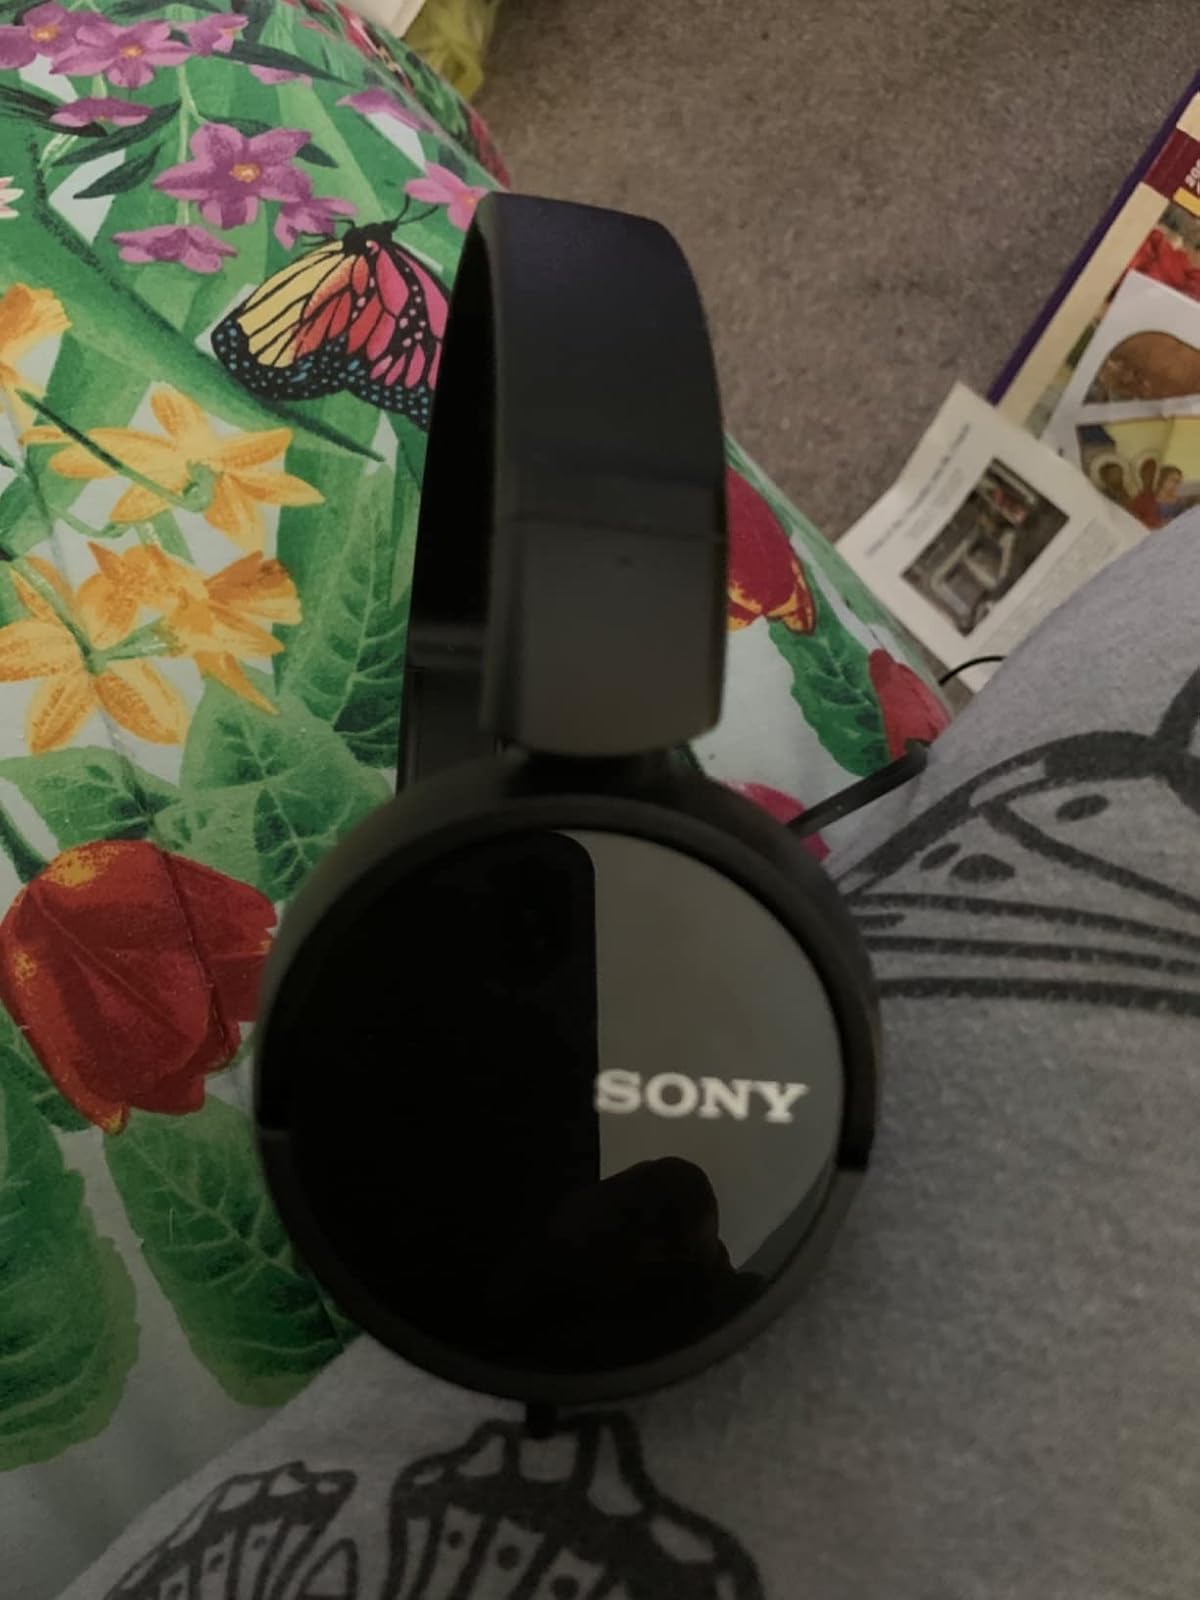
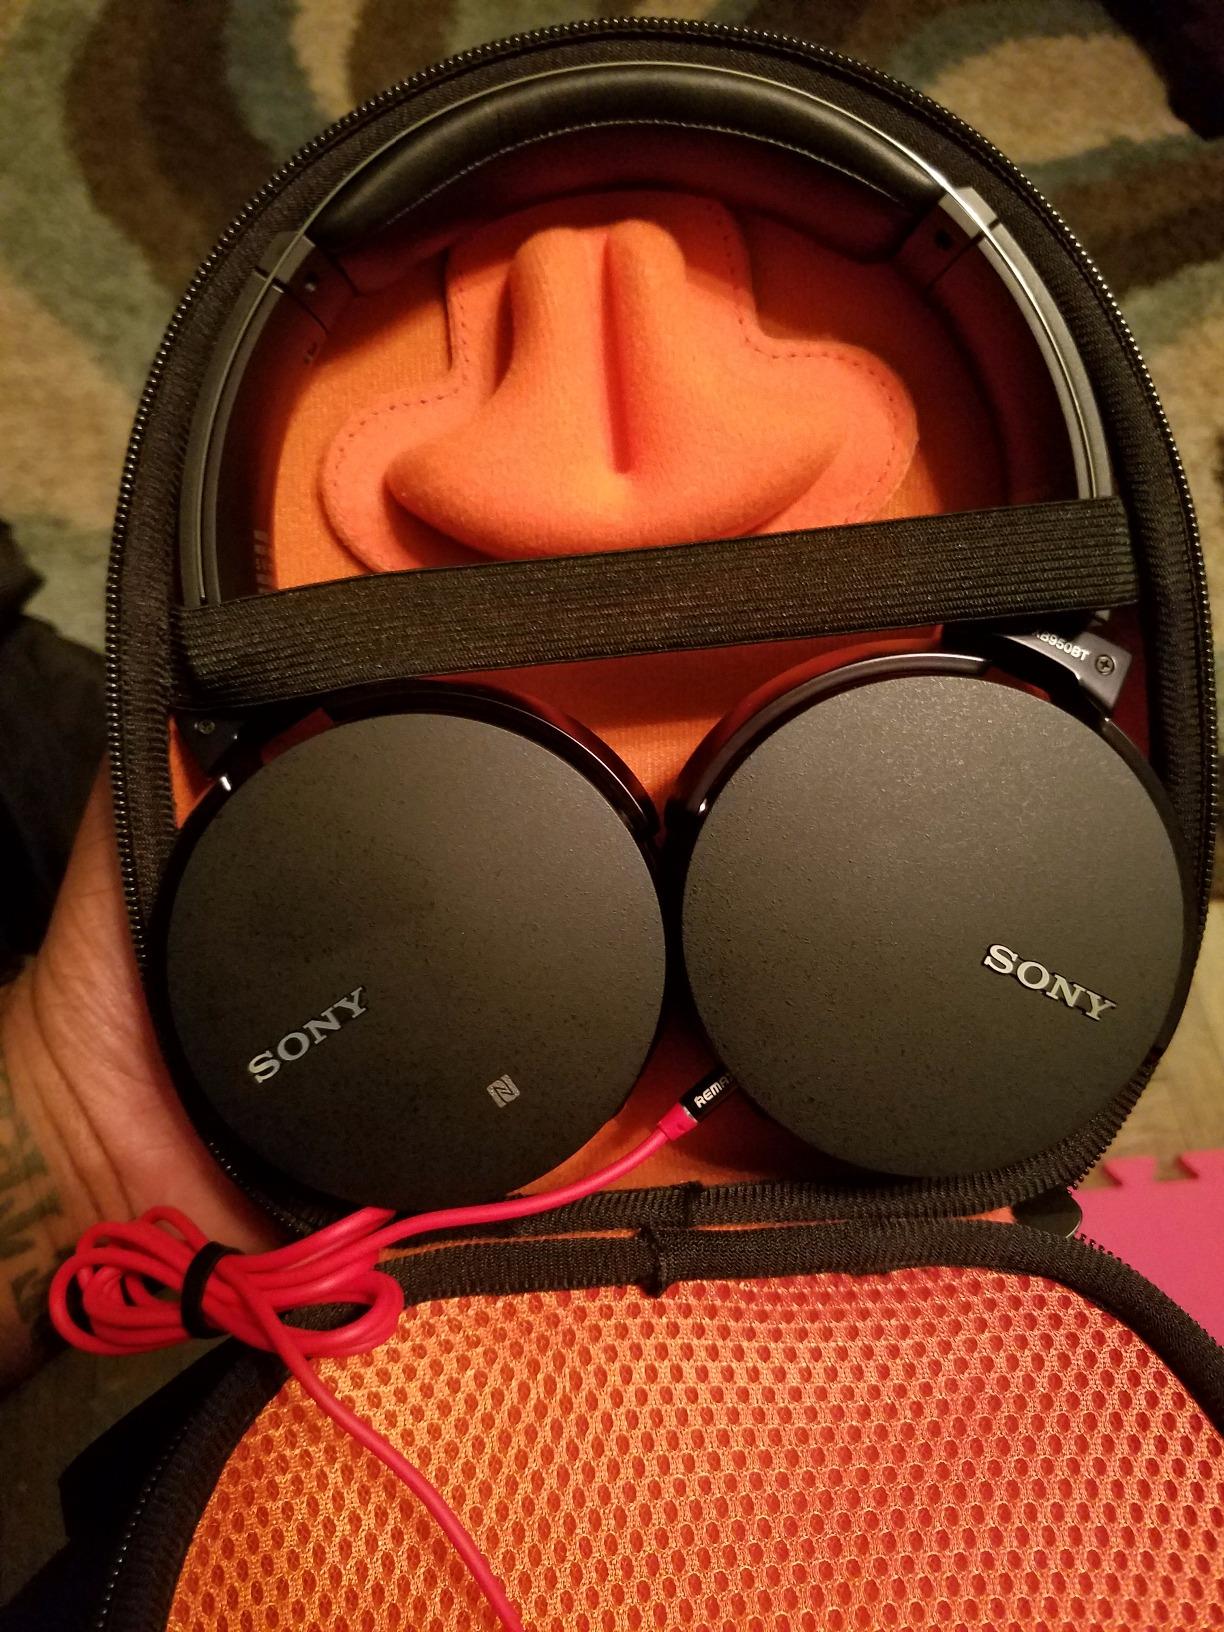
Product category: headphones
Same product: no